Disc brake

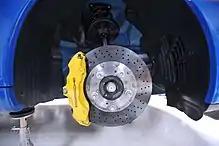
Porsche 911 Carrera S composite ceramic brake

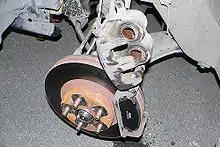
Subaru Legacy disc brake caliper (twin-piston, floating) removed from its mounting for changing pads

The first development of the modern ceramic brake was made by British engineers for TGV applications in 1988. The objective was to reduce weight, and the number of brakes per axle, as well as provide stable friction from high speeds and all temperatures. The result was a carbon-fiber-reinforced ceramic process which is now used in various forms for automotive, railway, and aircraft brake applications.